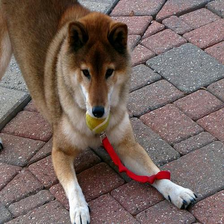
Species: dog
Breed: shiba inu